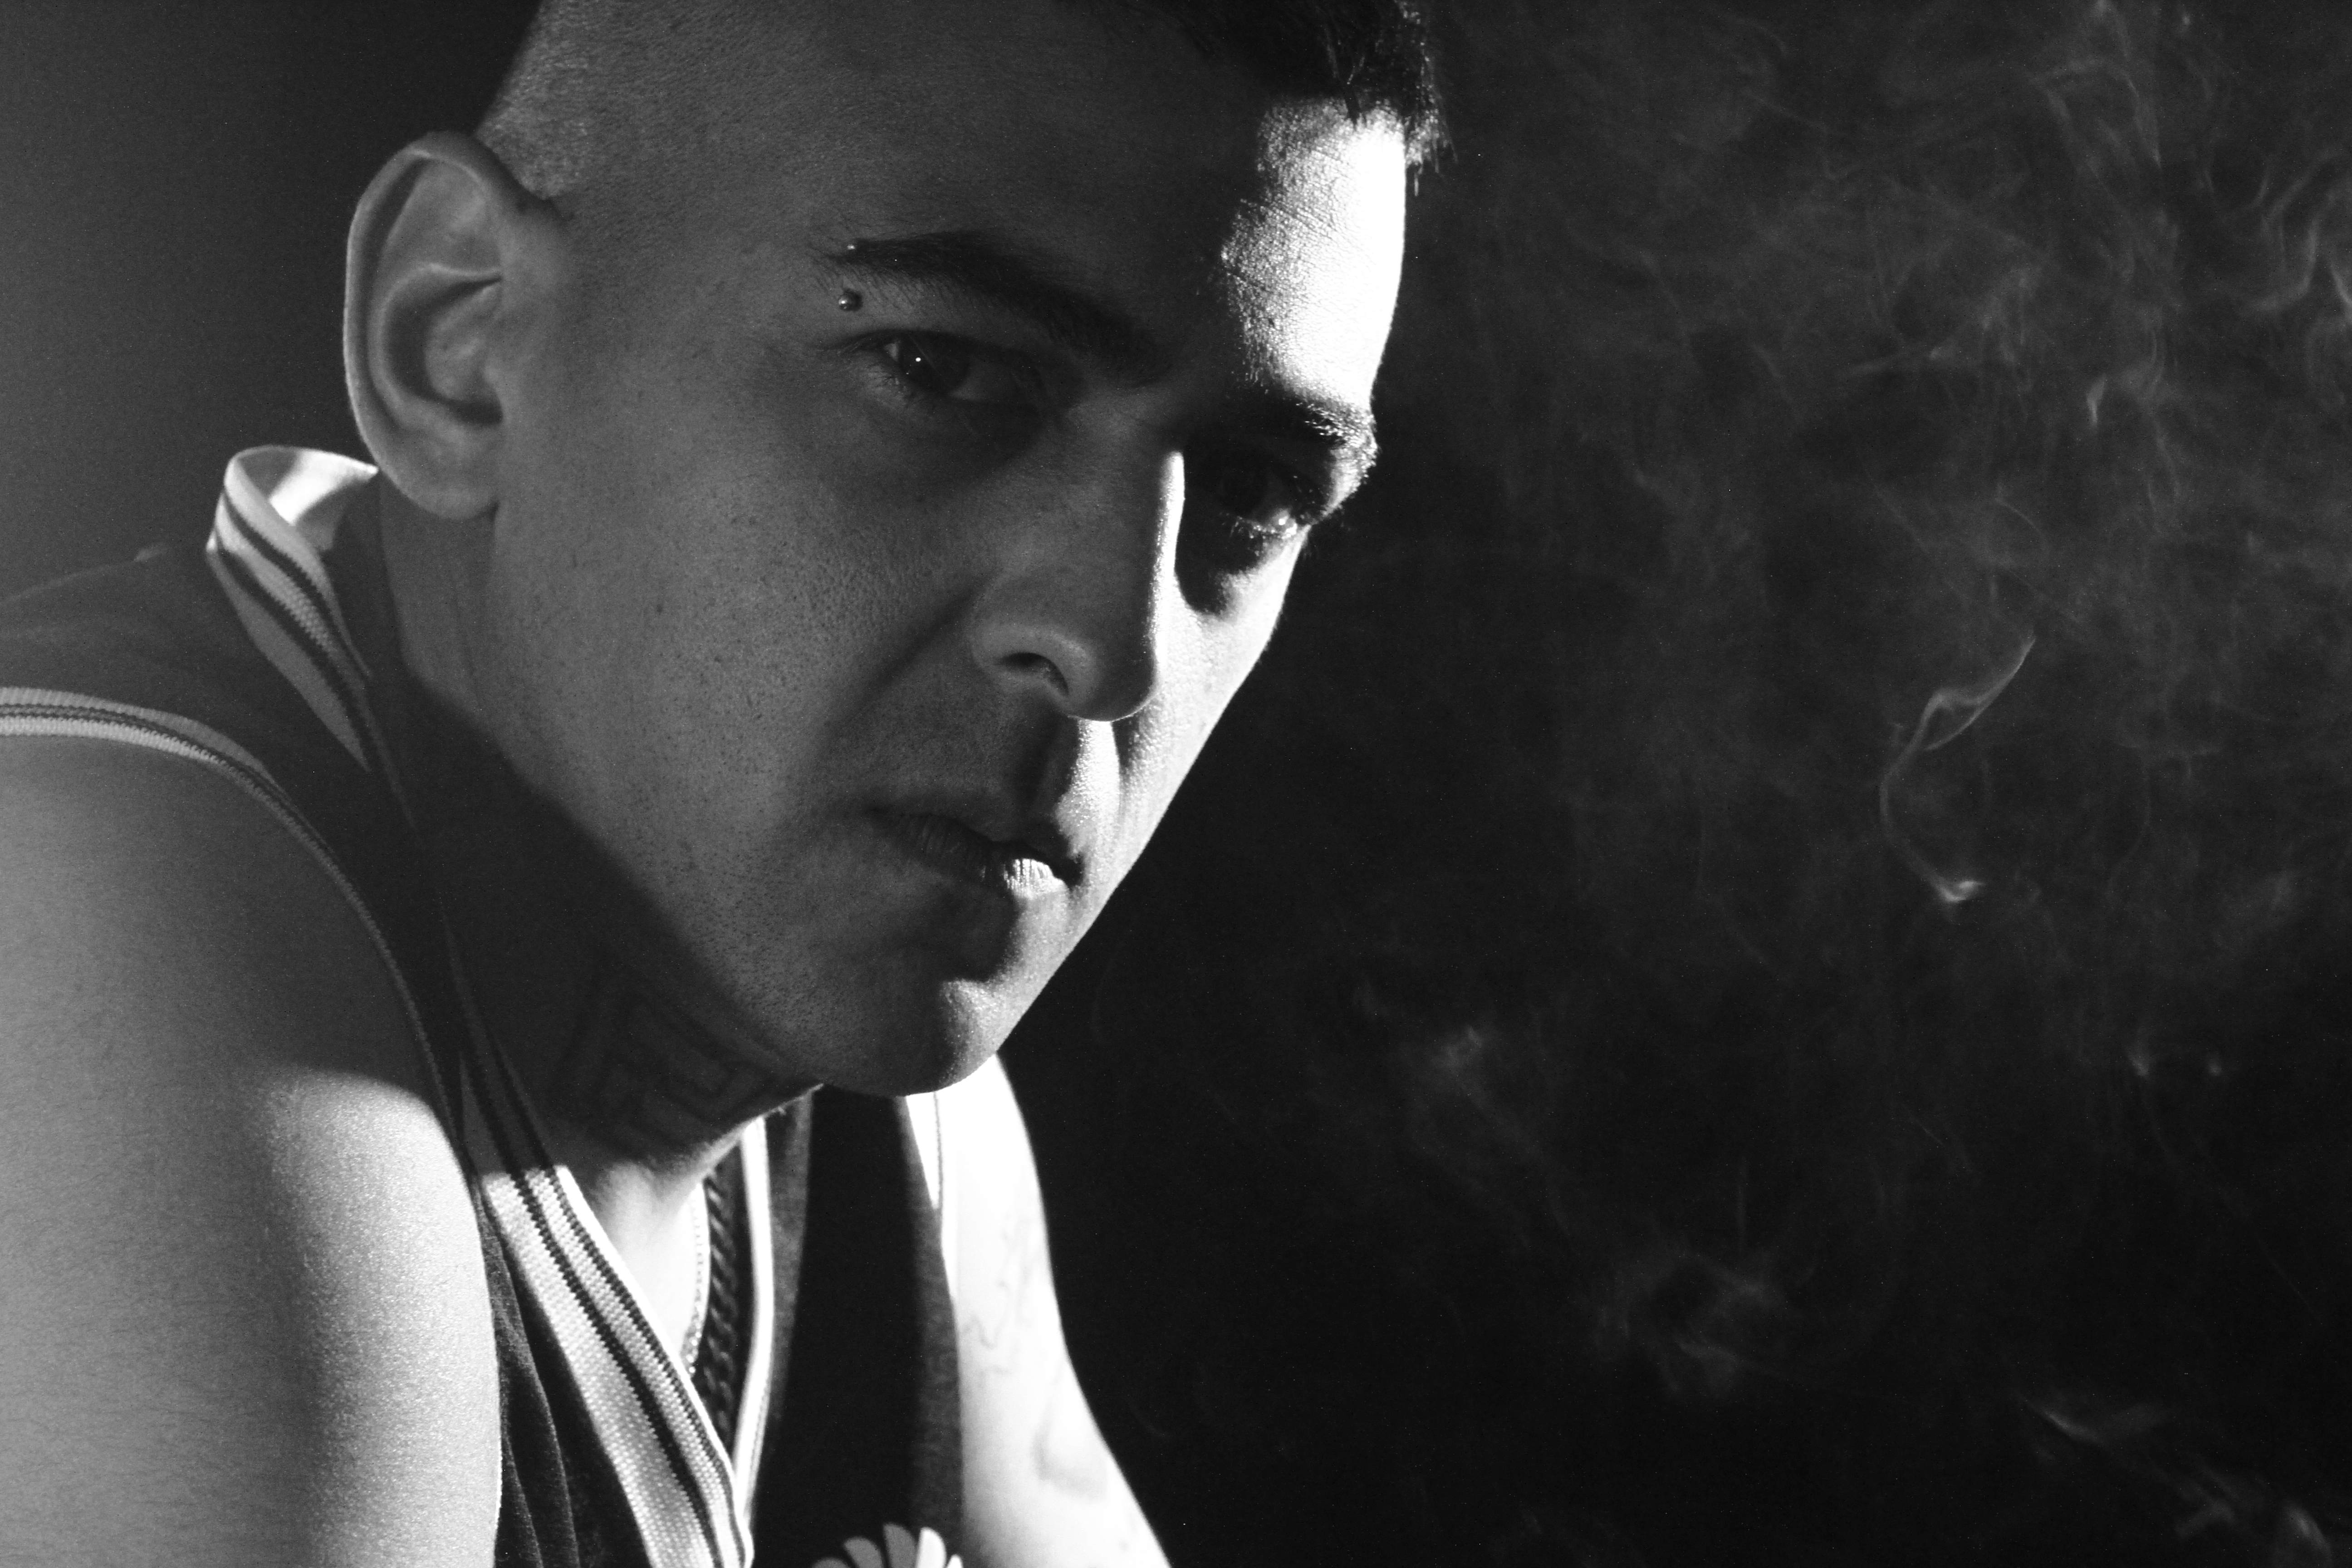
man, head, chin, arm, eyebrow, eye, flash photography, neck, jaw, black and white, grey, style, vest, elbow, chest, monochrome photography, monochrome, undershirt, t shirt, music, darkness, trunk, Barechested, audio equipment, facial hair, musician, portrait, portrait photography, jewellery, entertainment, beard, room